Hu Ge

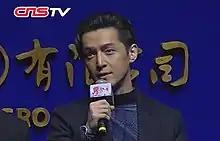
Hu in 2019

The unprecedented surge in popularity in 2015 brought immense pressure. Hu admitted at the end of that year that he wished to take a break from acting. That wish was eventually fulfilled in the spring of 2017. He disappeared from the public eye for much of the year. In 2017, Hu starred in "Game of Hunting", a drama produced by critically acclaimed director and screenwriter Jiang Wei. The series was filmed back in 2015 and premiered on Hunan TV in November 2017. Hu was later nominated for the Best Actor award at the Shanghai Television Festival for his role as a headhunter.